Christianisation of Anglo-Saxon England

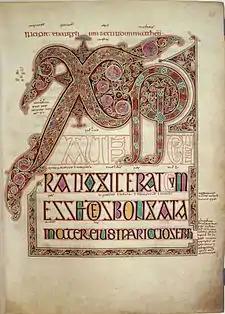
"Chi-Rho" monogram at the start of the Lindisfarne Gospel of Matthew

After the death of Rædwald around 624, he was succeeded by one of his sons, Eorpwald. The first dated record of Eorpwald ruling is 627 and it was likely around this time that Eadwine either forced or persuaded him to adopt Christianity. The East Anglian king was likely baptised in a church in territory controlled by Eadwine and by Northumbrian bishops as there were not such facilities present in East Anglia at that time. This has been proposed to have taken place in 627, with the short time after the death of Rædwald suggesting the high priority of this to Eadwine and Paulinus.